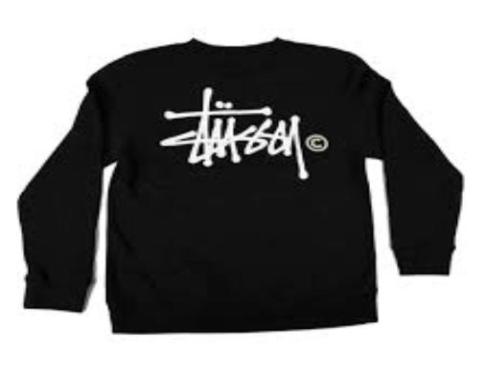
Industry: Clothes